Pennsylvania House (Springfield, Ohio)

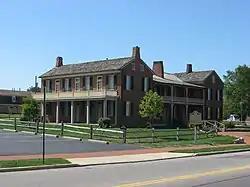
Front of the Pennsylvania House

The Pennsylvania House is a historic inn and tavern in western Springfield, Ohio, United States. Built circa 1822, this three-story brick Federal structure lies along the original National Road and near the old road that connects Springfield with Dayton, Ohio.